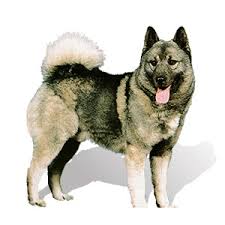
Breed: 217-n000046-Norwegian_elkhound